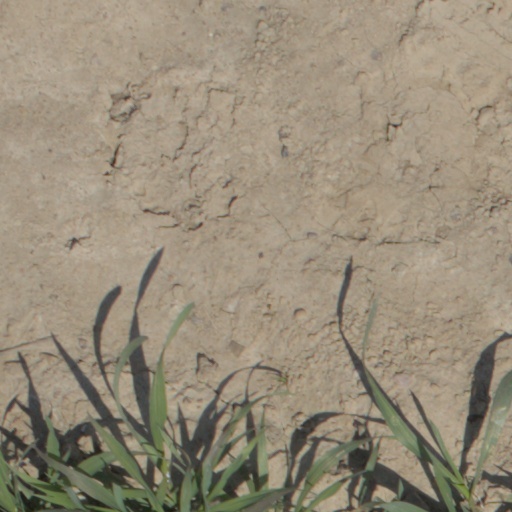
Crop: wheat